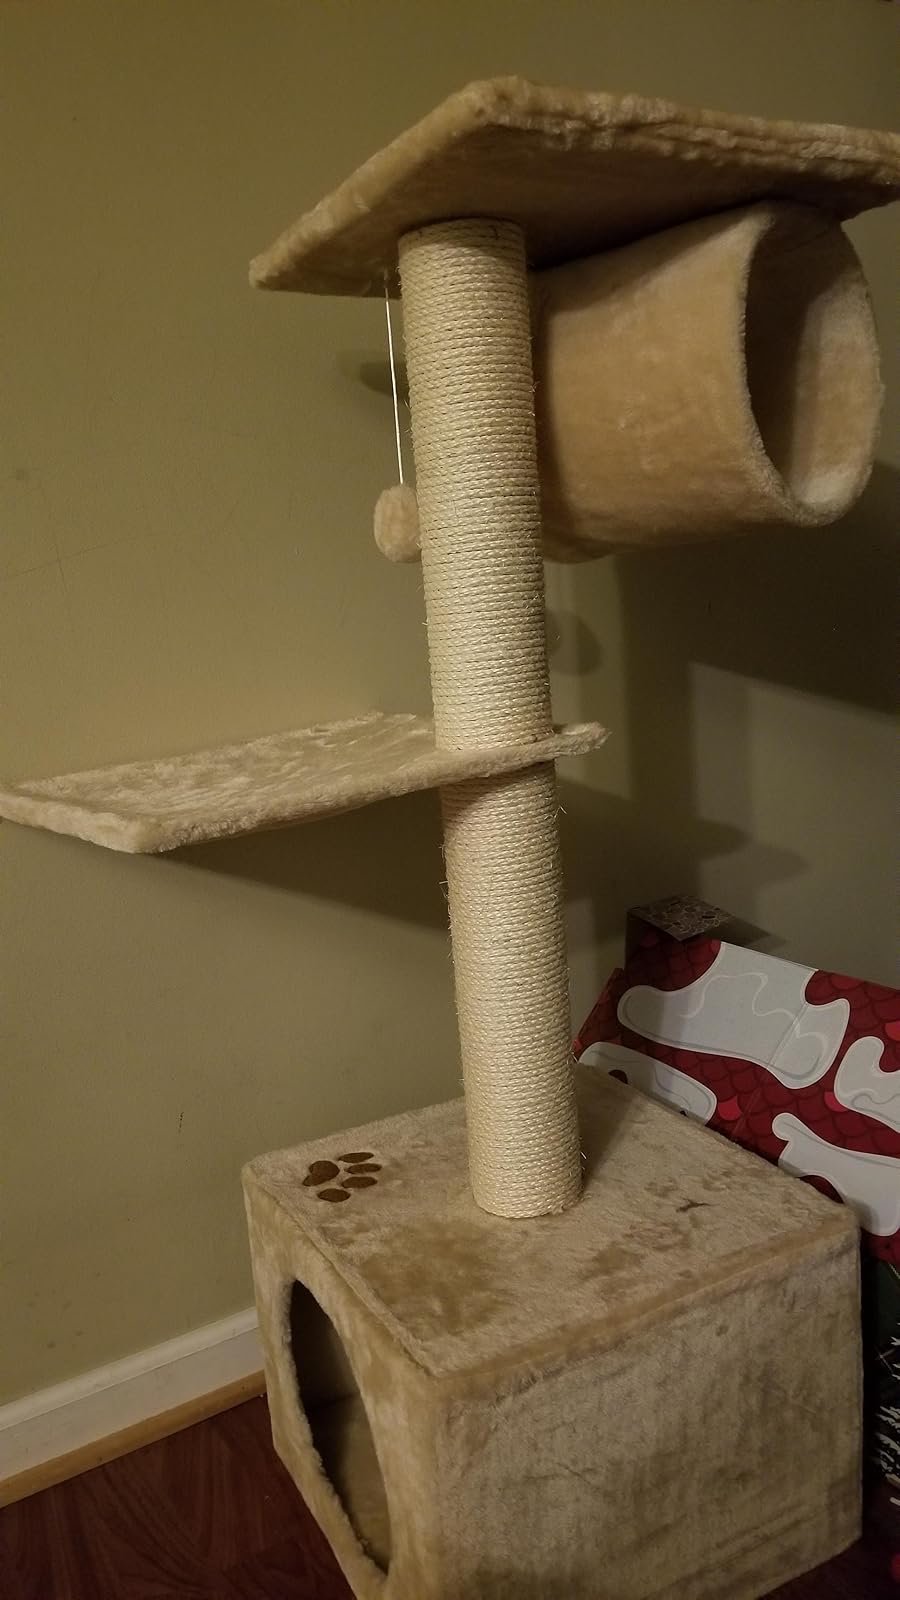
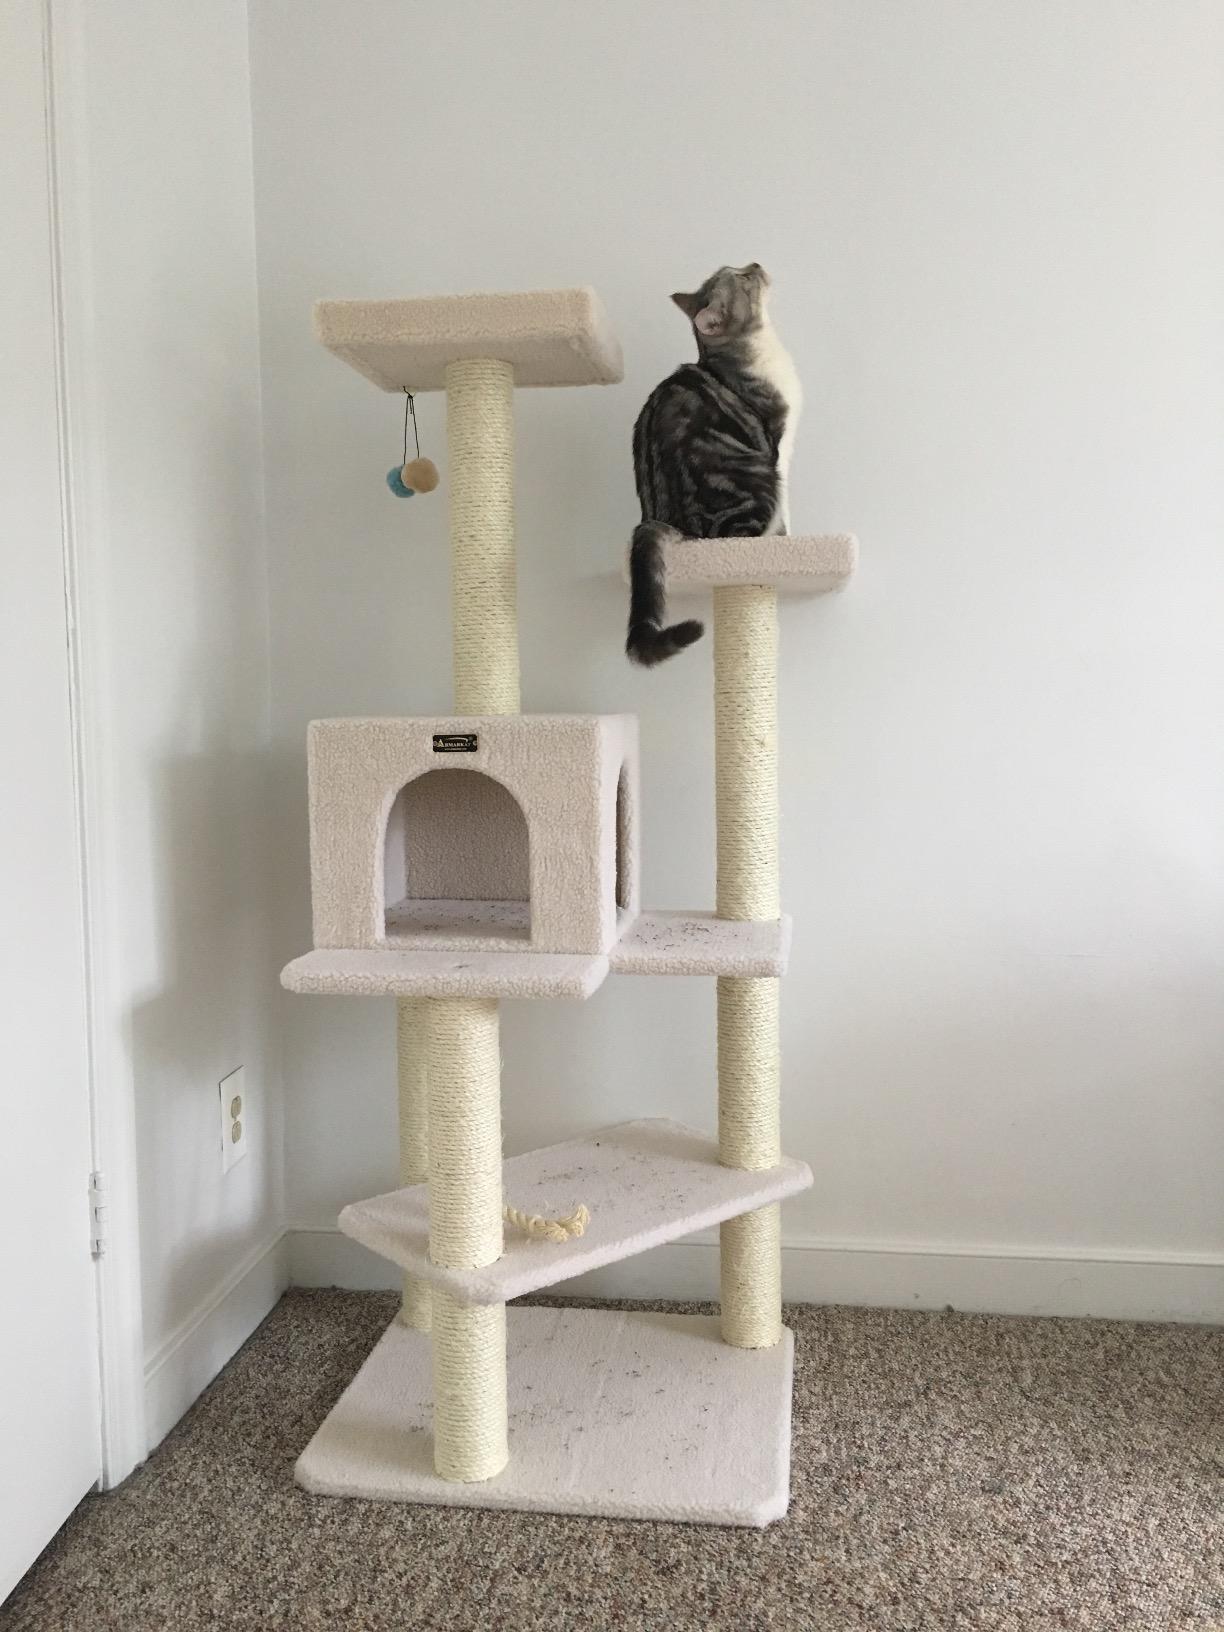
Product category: items_cat tree
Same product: no